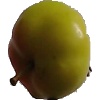
Label: Apple Red Yellow 2